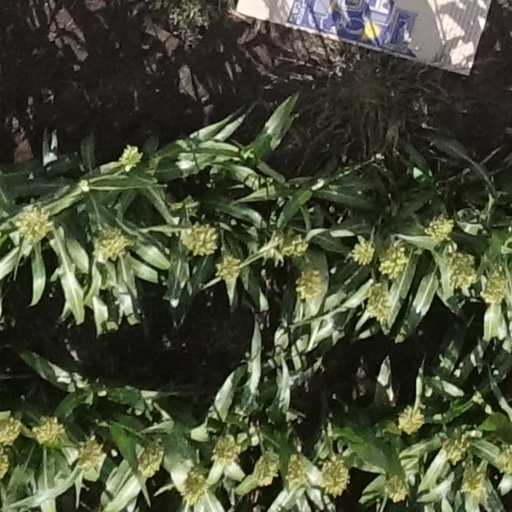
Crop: sorghum